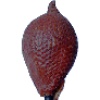
Label: Salak 1